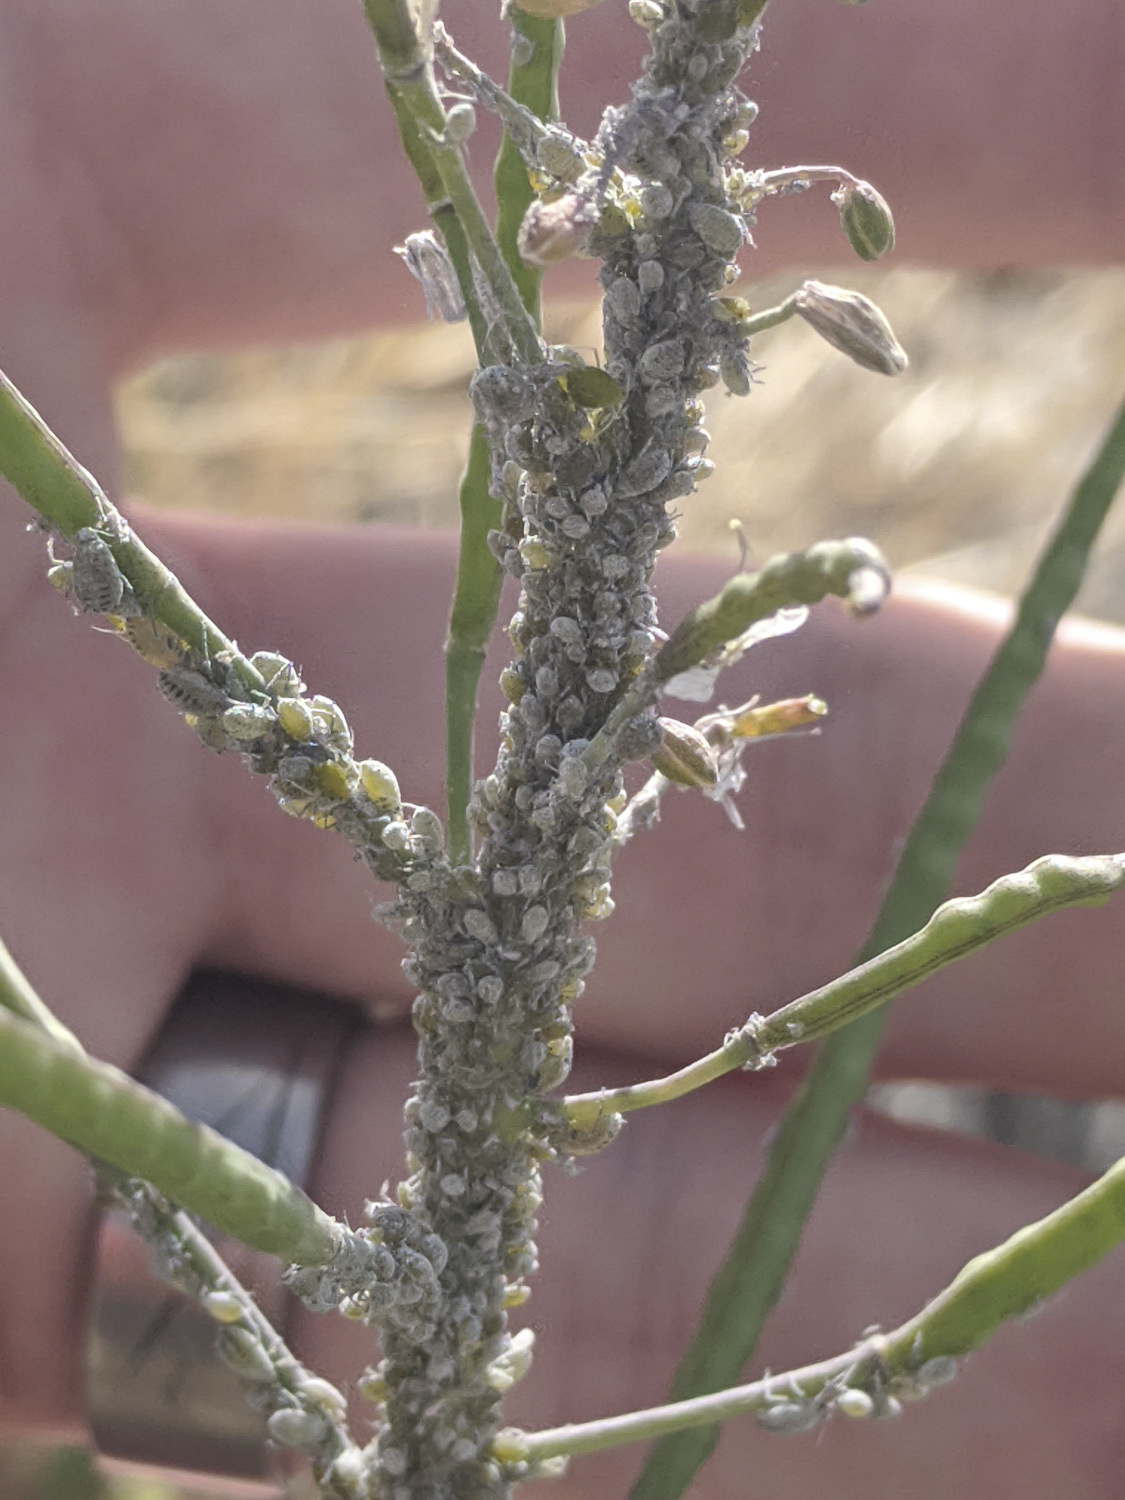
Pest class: cabbage_aphid